Adam Koc

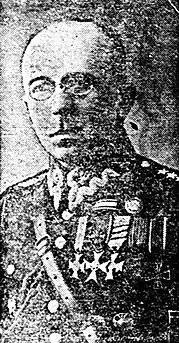
Koc as colonel

Later, on 17 January 1920, by decree of the Commander-in-Chief of the Polish Armed Forces, Józef Piłsudski, Koc was officially accepted in the Polish Armed Forces as a captain (he had been informally advanced to the rank on 17 December 1918). On the same date, another decree (dated 1 January 1920) was published he was awarded the Silver Cross of Virtuti Militari. By that time, he had been nominated as head of the VI Section (of Propaganda and Soldiers' Care). Nevertheless, he continued his duties as POW Main Commandant. It is unclear, however, which of his actions there were part of his official duties.